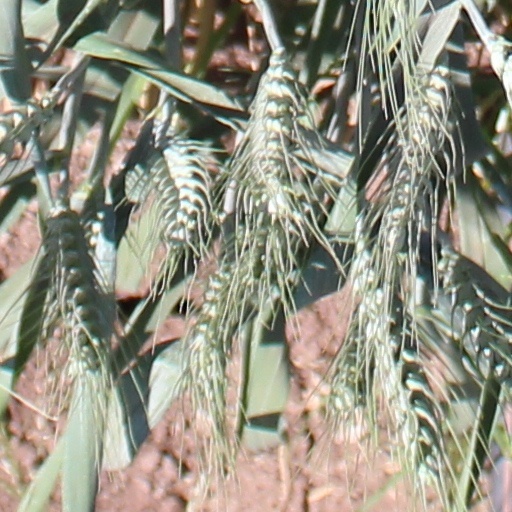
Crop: wheat